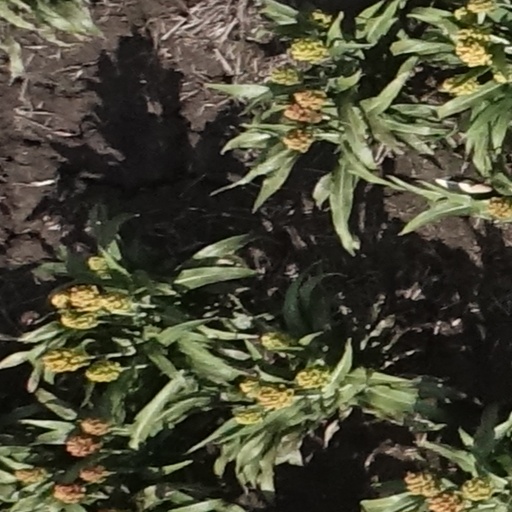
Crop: sorghum